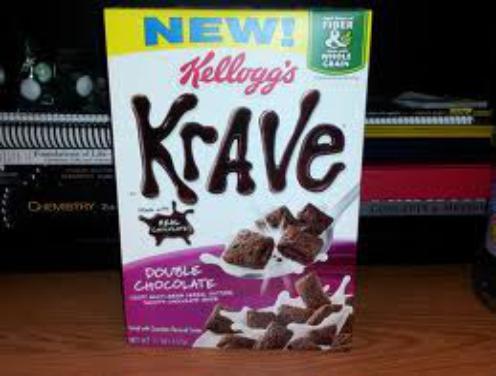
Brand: Krave
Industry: Food